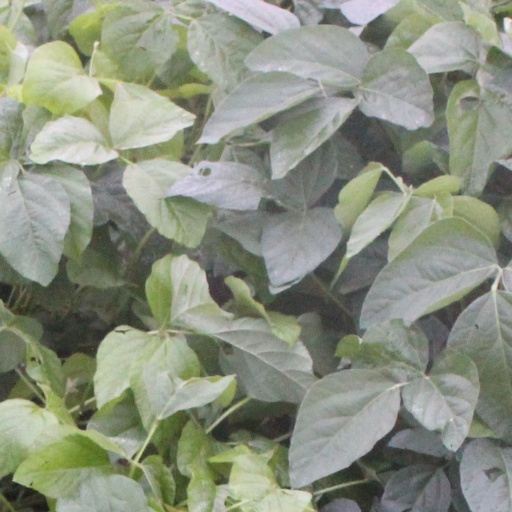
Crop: soybean